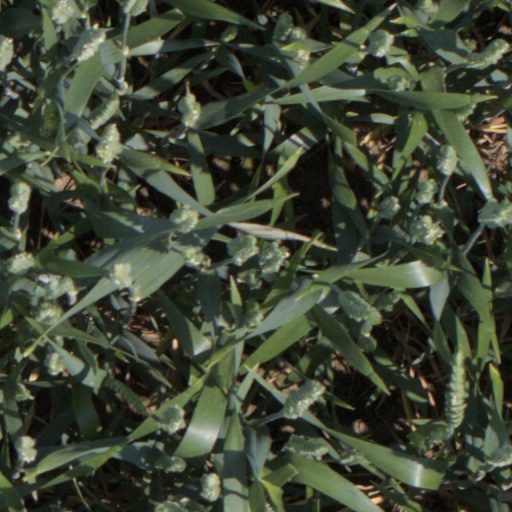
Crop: wheat